Lumpiang ubod

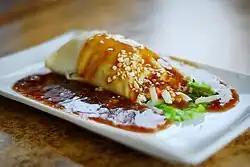
"Lumpiang ubod" served fresh with peanut sauce

Modern "lumpiang ubod" is most commonly served as "lumpiang sariwa" (fresh lumpia). It is made by julienning heart of palm and carrots into thin strips. It is mixed together with minced garlic, onion and various other vegetables if desired, including cabbage, green beans, "singkamas" (jicama), potatoes, and so on. Meat (pork, beef, or chicken), shrimp, or tofu can also be added. These are sautéed with spices and "patis" (fish sauce) until the "ubod" is soft and the meat is thoroughly cooked.